Vitaly Savelyev

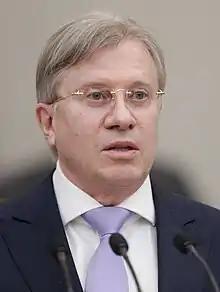
Savelyev in 2020

Vitaly Gennadyevich Savelyev (born 18 January 1954) is a Russian businessman and politician serving as the Deputy Prime Minister for Transport since May 2024. He was previously Minister of Transport from November 2020 until May 2024 and he served as the chairman and CEO of Aeroflot, Russia's largest airline, from 2009 to 2020.